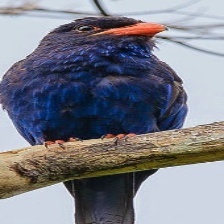
Species: ASIAN DOLLARD BIRD
Scientific name: EURYSTOMUS ORIENTALIS